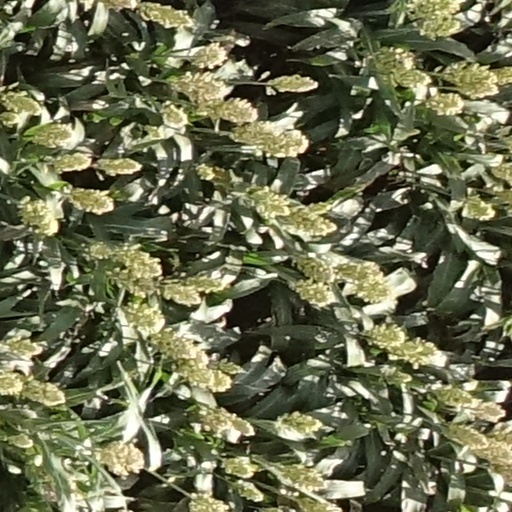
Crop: sorghum